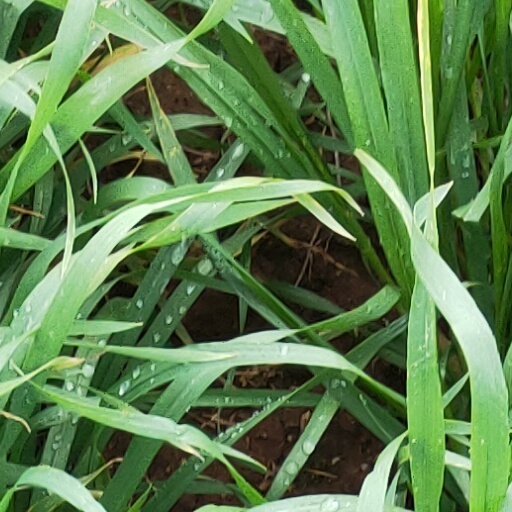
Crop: wheat